Gheluvelt Plateau actions, July–August 1917

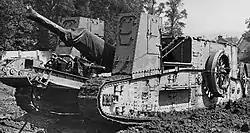

Operations by the Royal Flying Corps (RFC) to deprive the Germans of air observation over the attack front had been curtailed because of the poor weather on 29 and 30 July. On 31 July, dull weather and cloud at stopped the air operation planned in support of the ground offensive. The RFC managed sorties by aircraft from corps squadrons, giving some information about the progress of the ground battle and observers reported that the infantry had failed to light flares when called on. Pilots flew lower to see the uniforms of the troops and the aircraft returned with damage from by bullets and shells. After taking such risks, some of the reconnaissance reports dropped at special reporting centres did not arrive at corps HQs but other reports were acted on, promptly to alter the bombardment.